Station Road, Newbridge

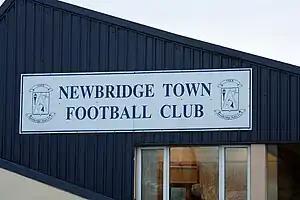
Newbridge Town F.C. signage at the ground

Station Road is a football ground and training complex located in Newbridge, County Kildare, Ireland. It is home to the Leinster Senior League club Newbridge Town F.C. It was also the home of now defunct Eircom League Division One side Kildare County F.C.